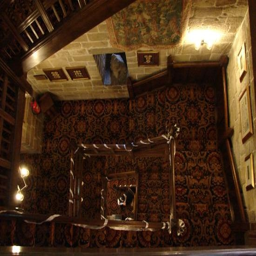
just some of the climb !